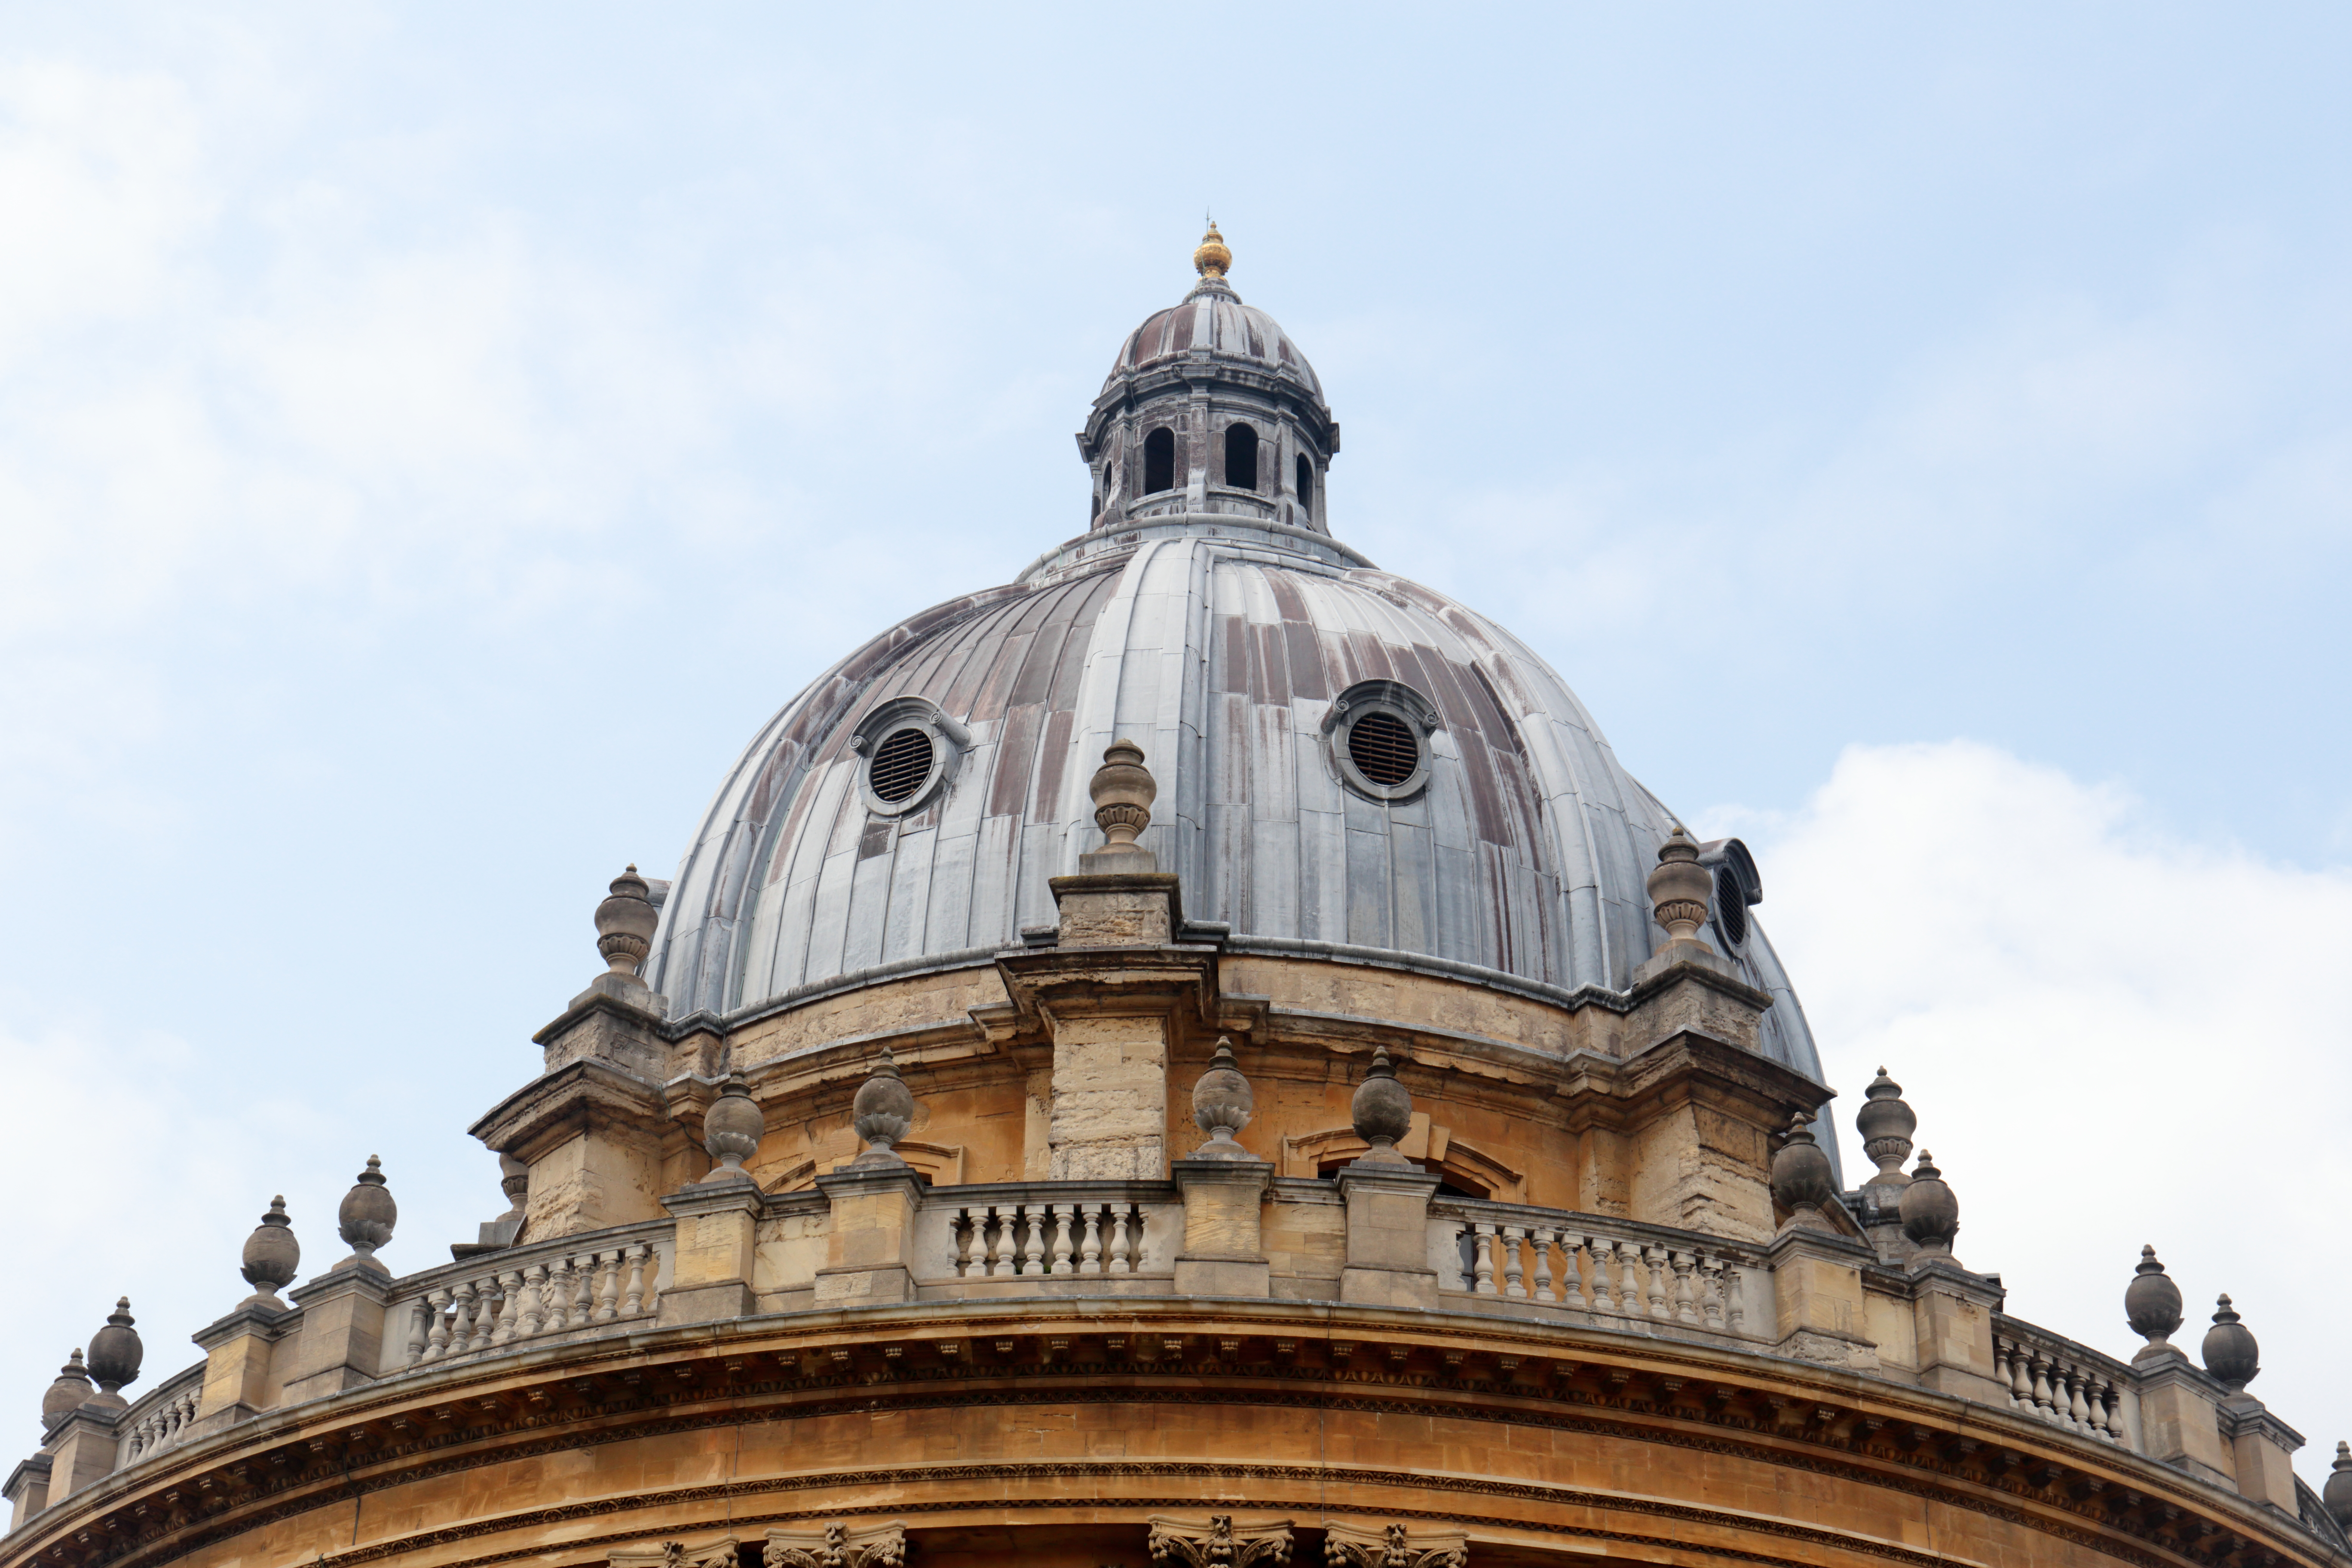
building, tower, landmark, church, cathedral, place of worship, basilica, dome